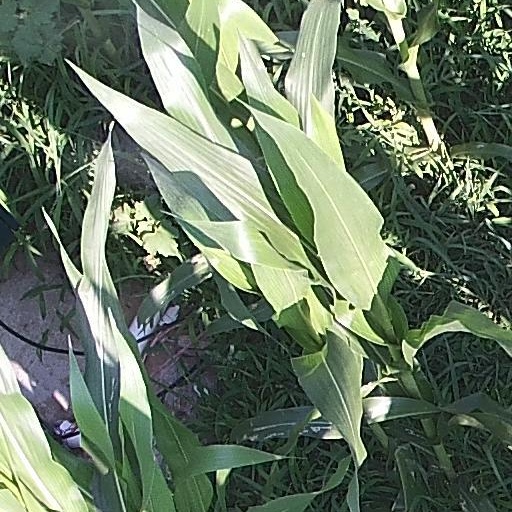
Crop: maize; corn